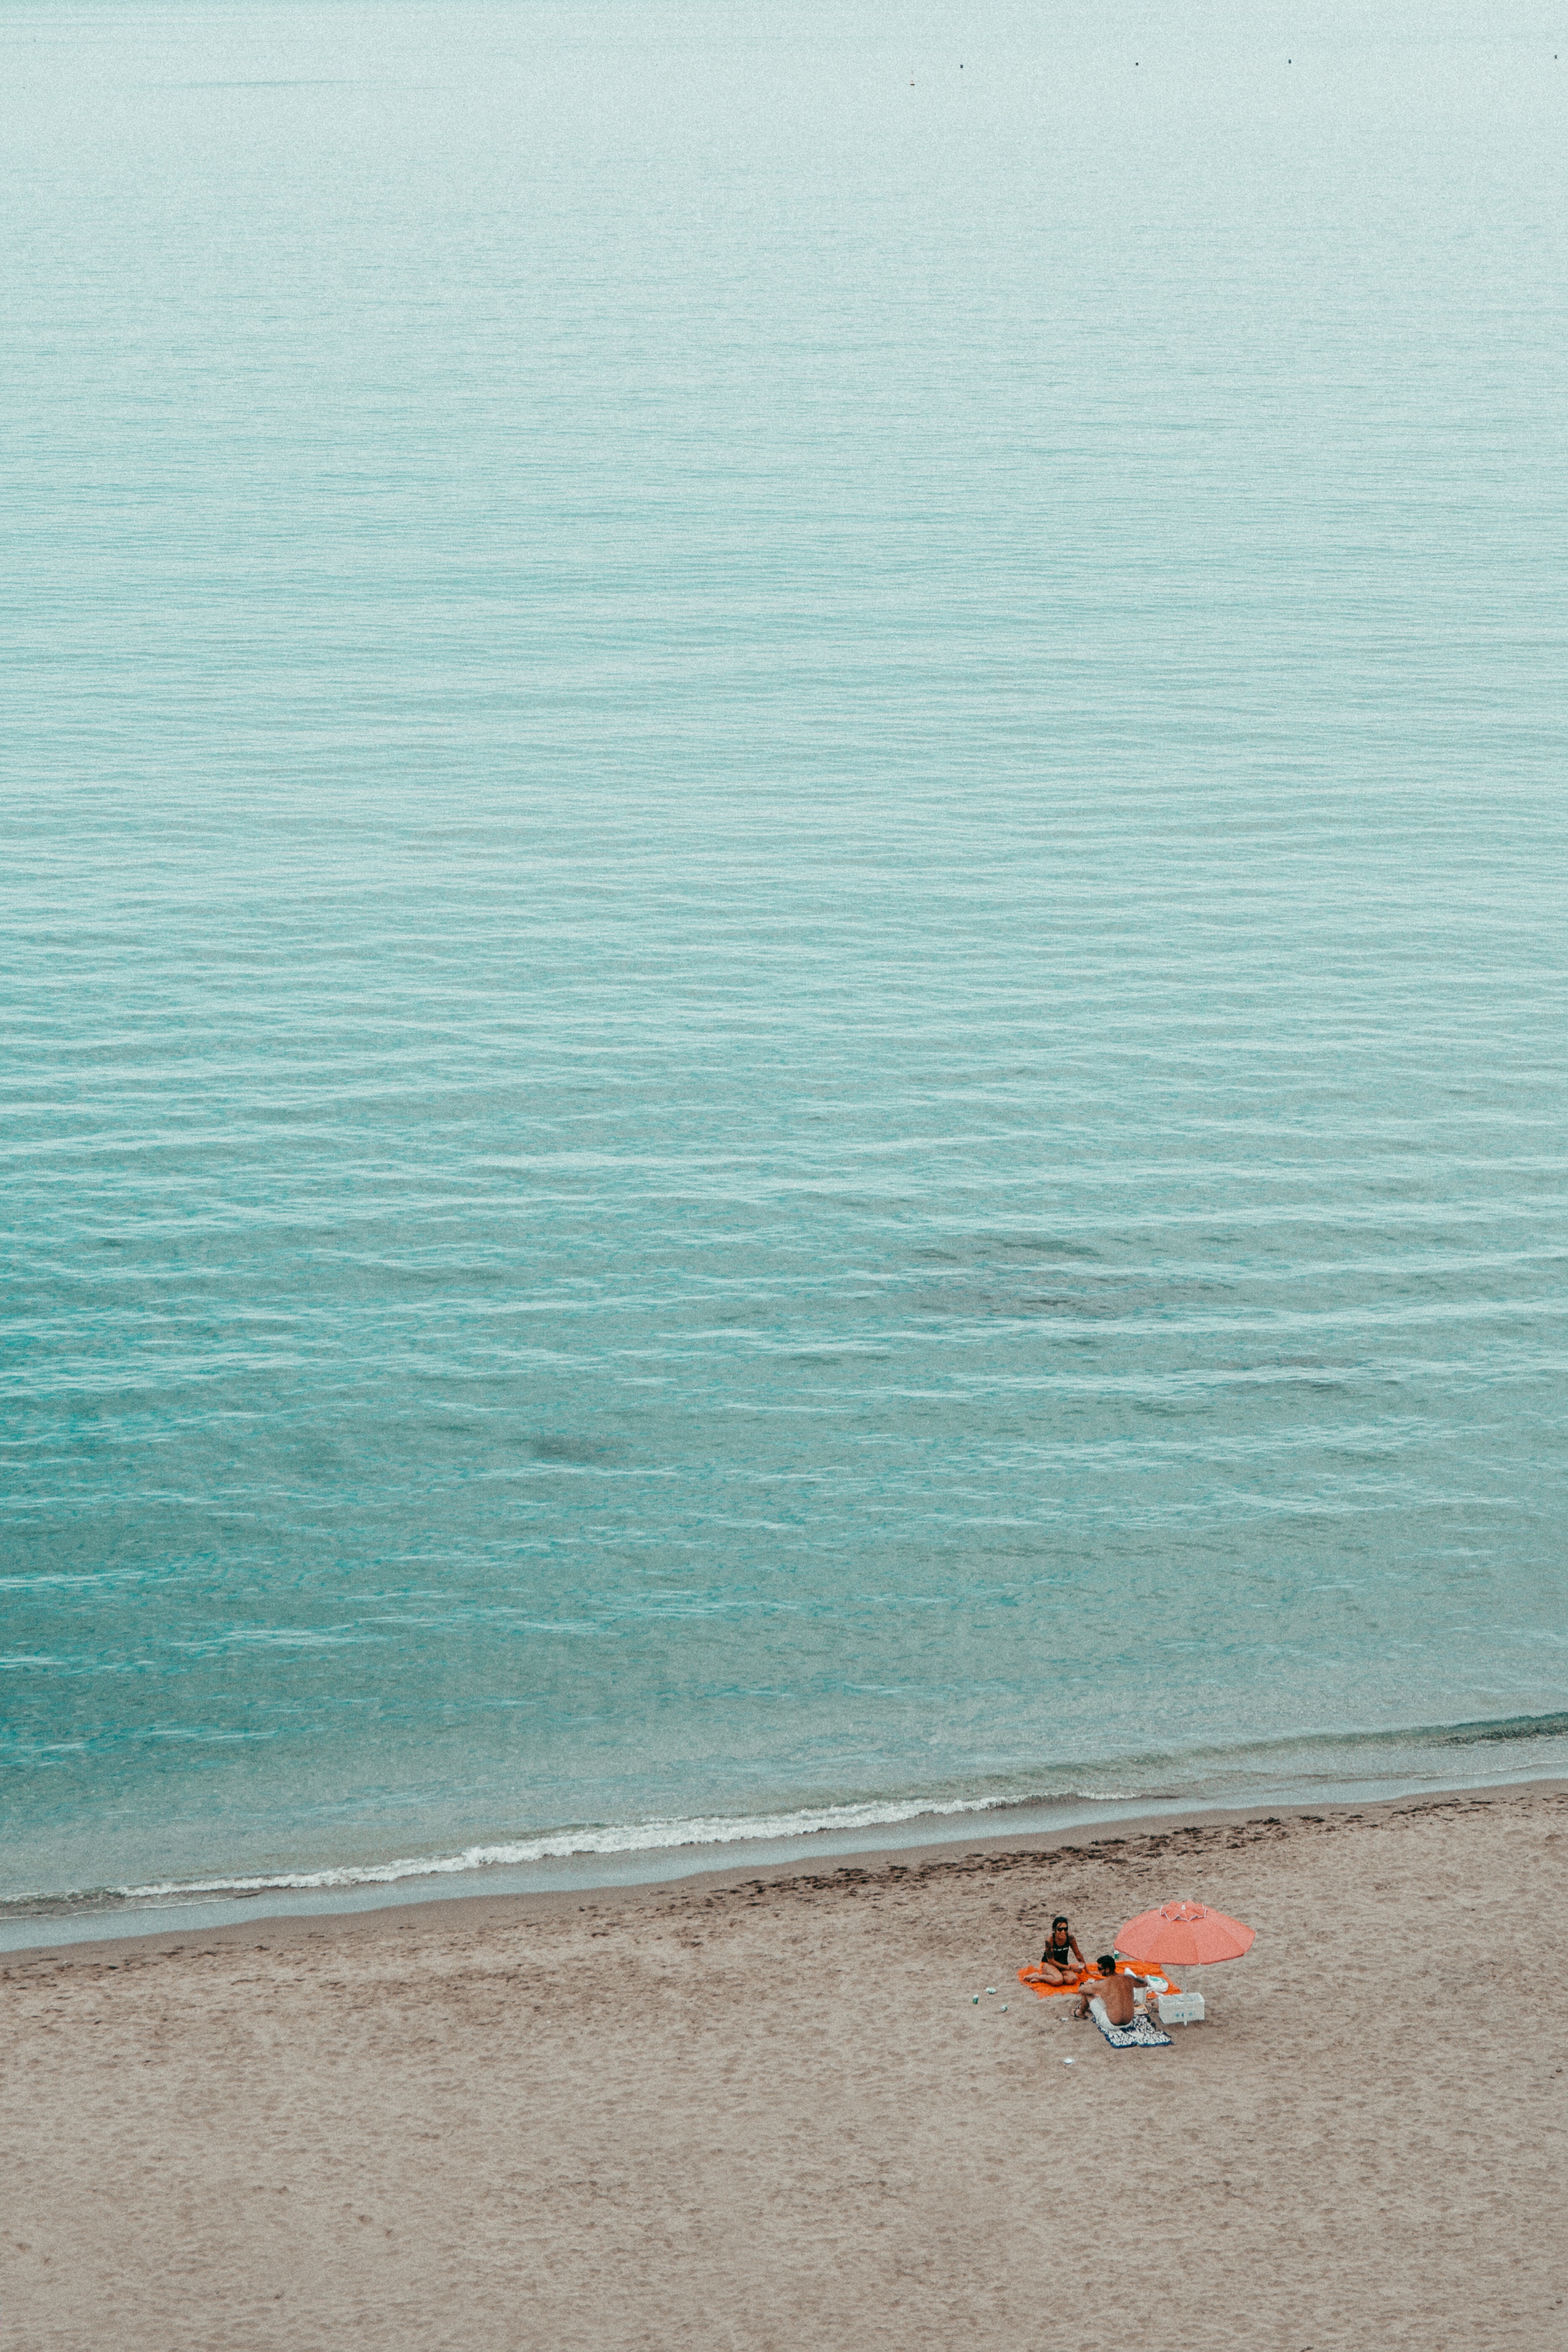
sea, ocean, beach, blue, turquoise, shore, sand, horizon, aqua, calm, sky, azure, water, summer, coast, vacation, coastal and oceanic landforms, wave, fashion accessory, fawn, sun tanning, caribbean